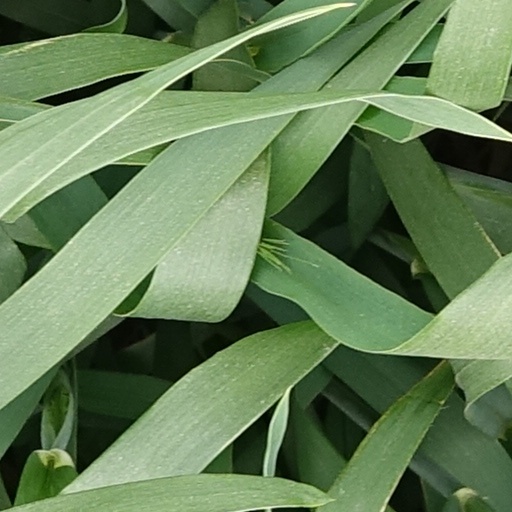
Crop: wheat